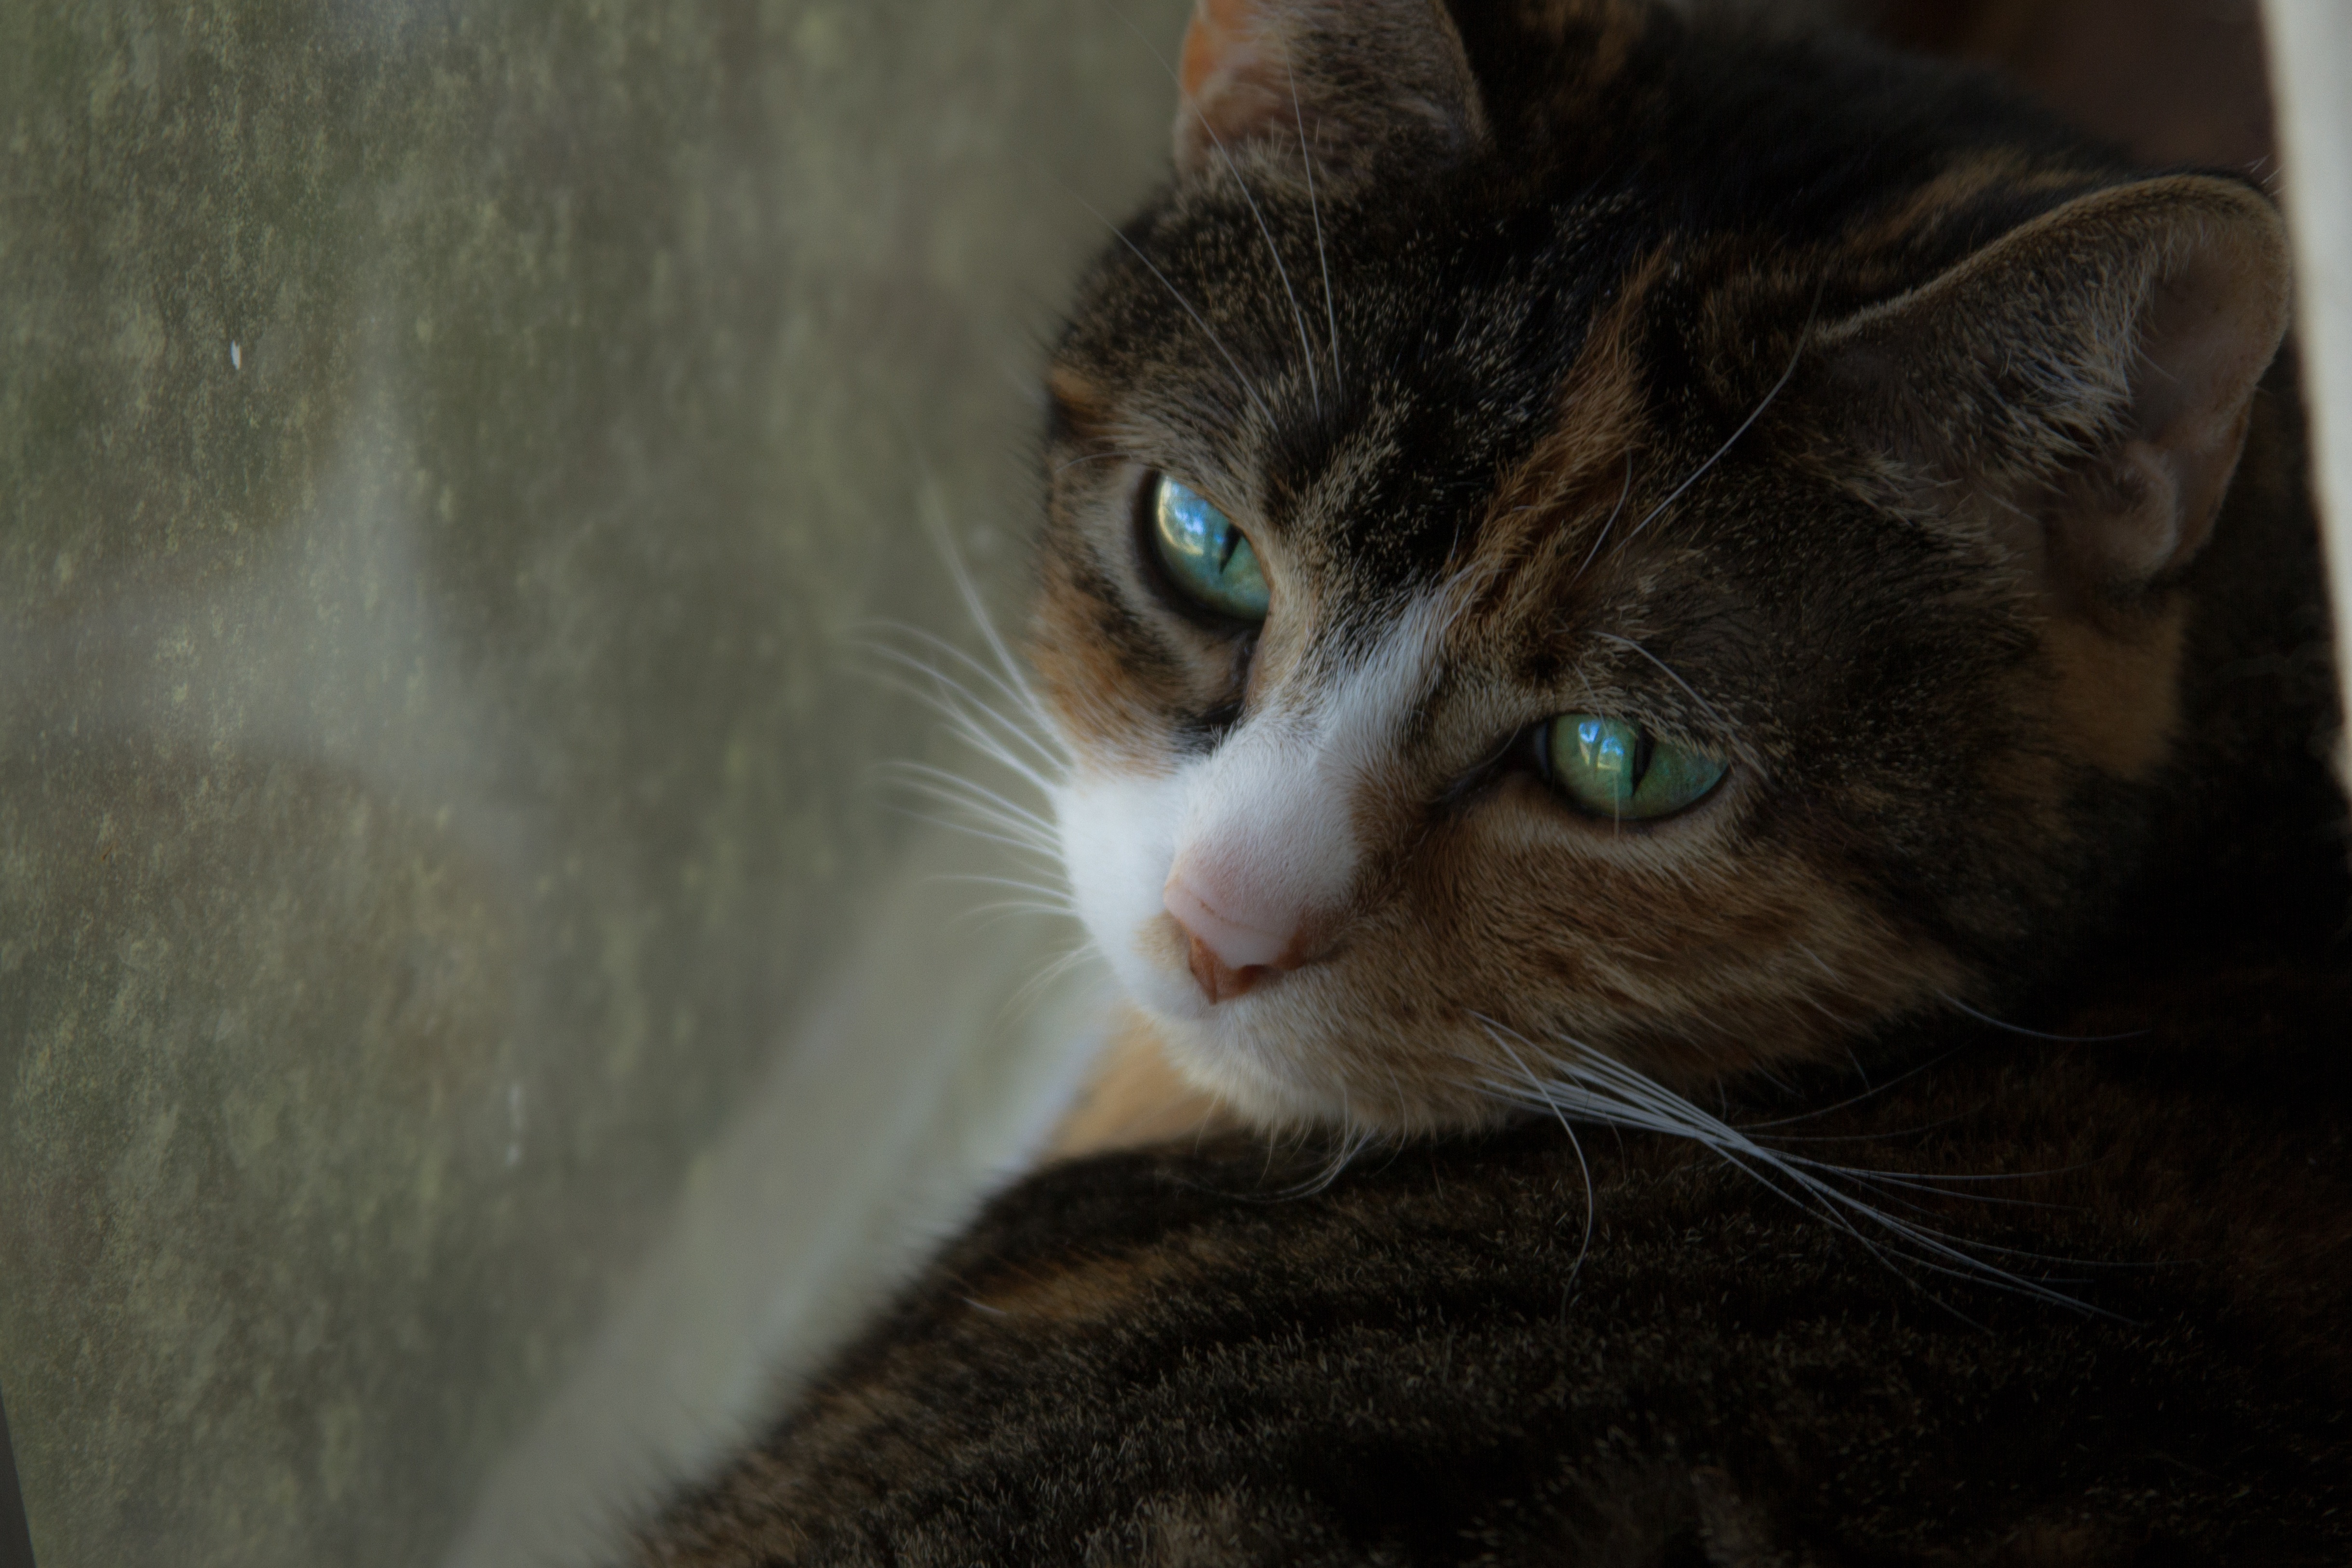
cat, mammal, fauna, close up, nose, whiskers, vertebrate, tabby cat, european shorthair, small to medium sized cats, cat like mammal, domestic short haired cat